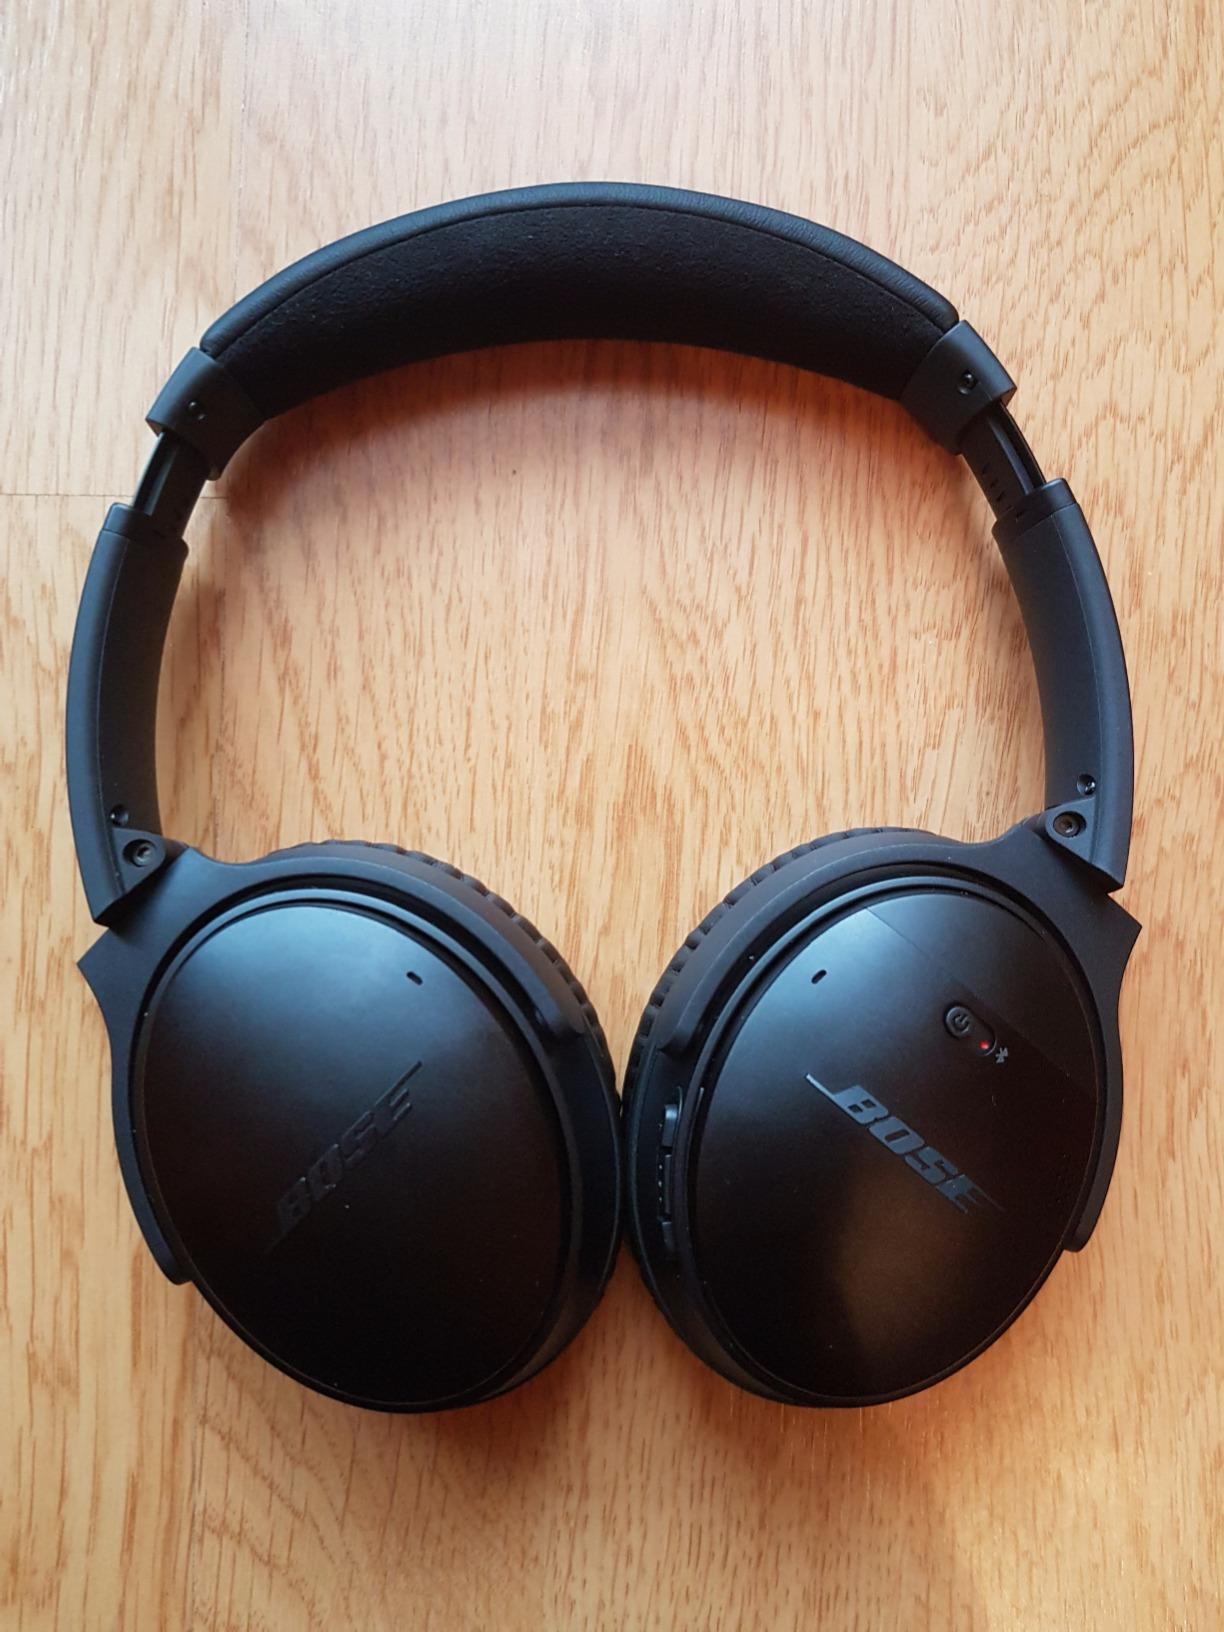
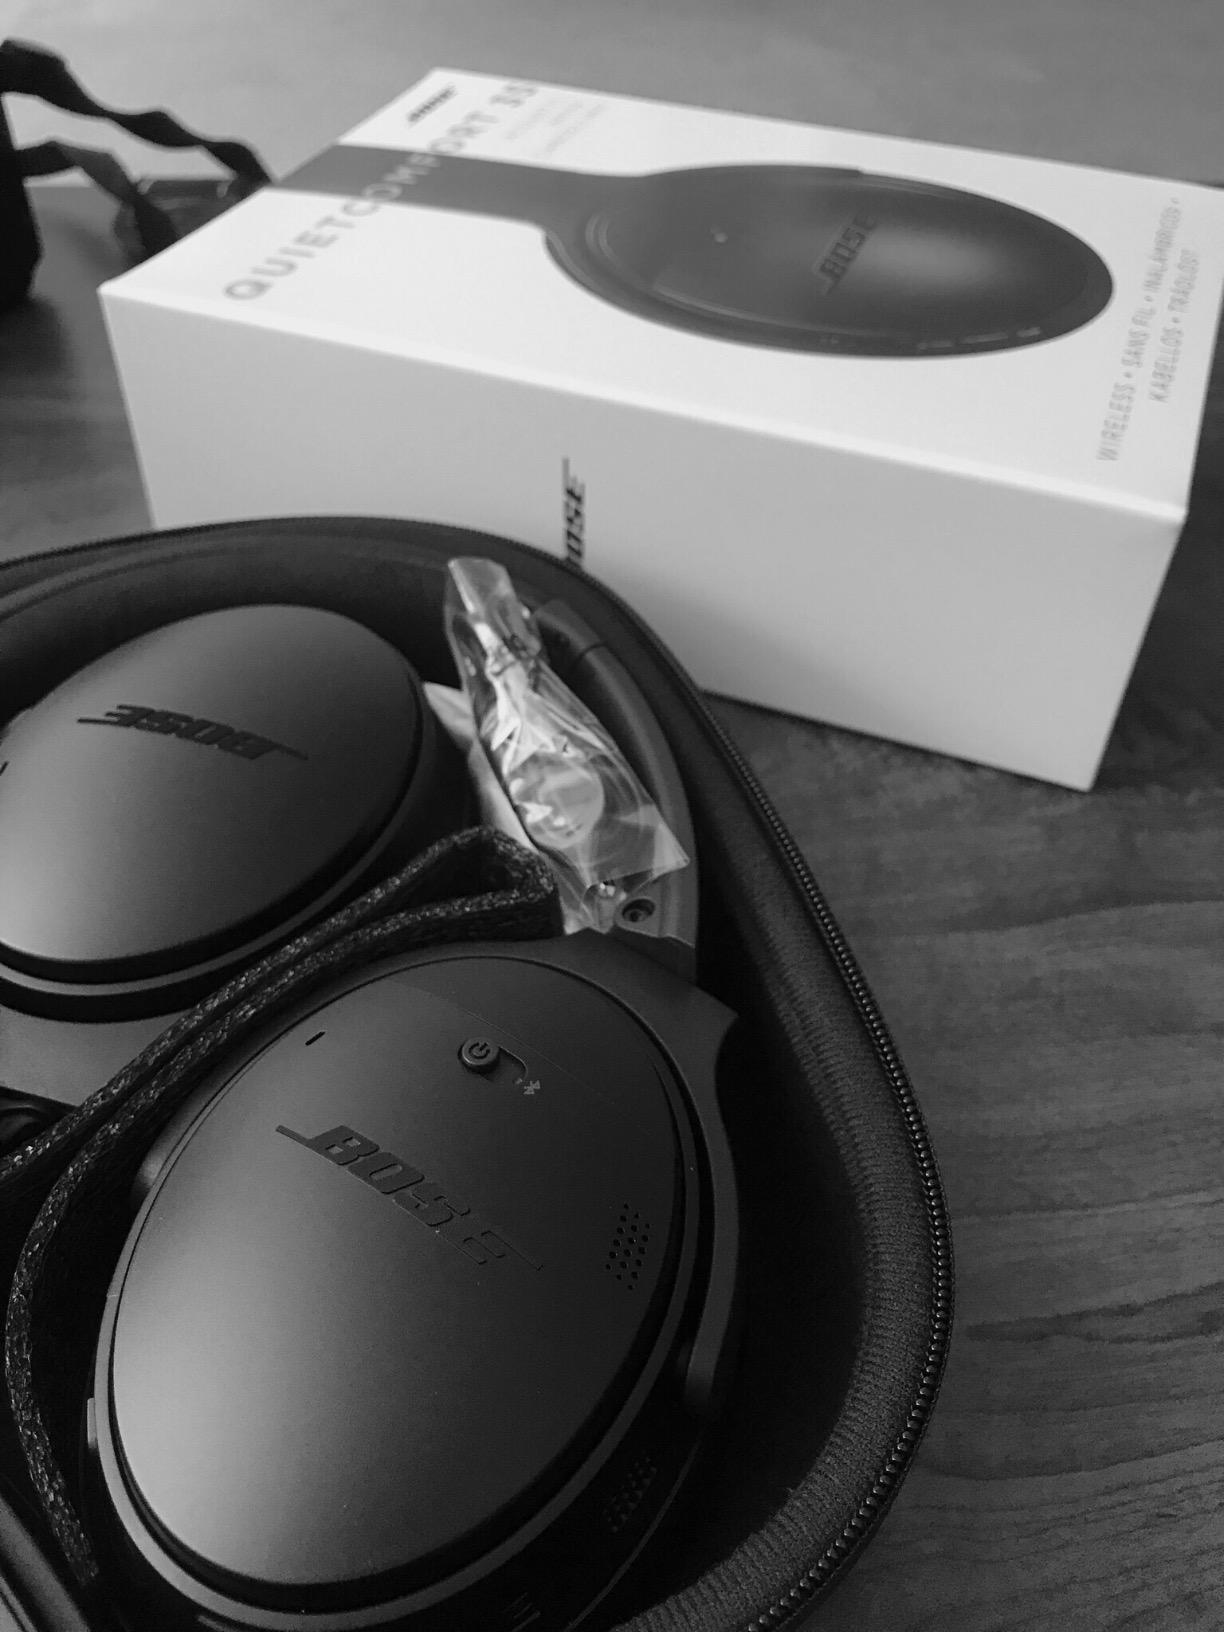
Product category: headphones
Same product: yes